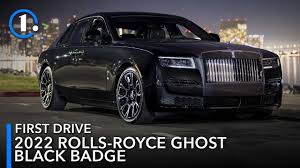
Vehicle type: Cars